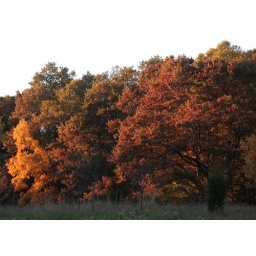
colorful trees in October